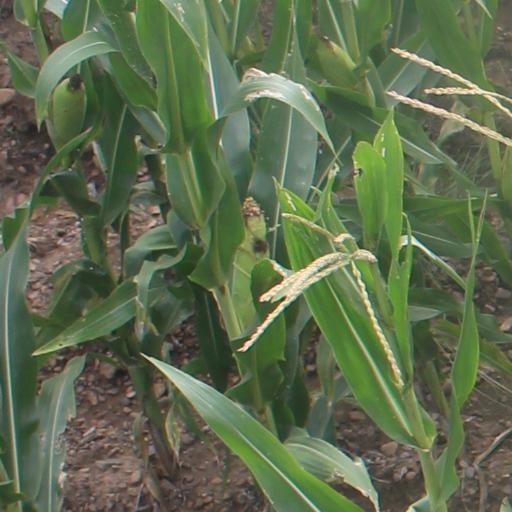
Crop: maize; corn